Walid Sabbar

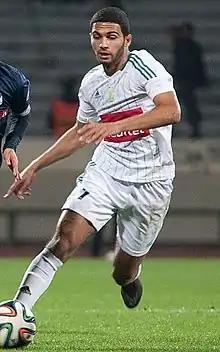
Sabbar with Raja CA in 2015

Walid Sabbar (born 25 February 1996) is a Moroccan professional footballer who plays as a midfielder. He was a squad member for the 2013 FIFA U-17 World Cup.